Mesotymolus

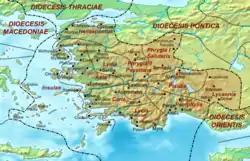
Asia Minor 400AD

Mesotymolus was an ancient Roman and Byzantine-era city on the Hermus River in ancient Lydia.